Aphrahat (hermit)

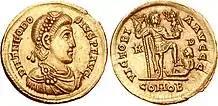
Theodosius' solidus.

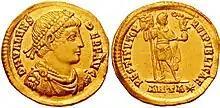
Valens' solidus.

Aphrahat belonged to a Persian family native to the Sassanian Empire. After converting to Christianity, he settled in Edessa, Mesopotamia, to decide how best to serve God. There, he decided to follow a life of seclusion and moved to a cell outside the city walls, where he devoted himself to penance and the contemplation of heaven. His diet consisted of bread, to which he added vegetables when he was old, which he ate after sunset, and his bed was a mat on the floor. His clothing consisted of a coarse garment.